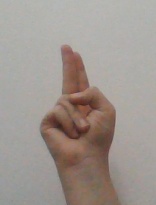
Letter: taa